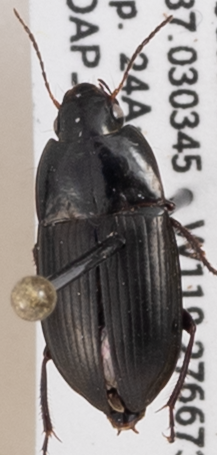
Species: Amara conflata
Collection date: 2019-04-24
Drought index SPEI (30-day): -0.27
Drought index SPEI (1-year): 0.17
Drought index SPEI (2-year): -0.32